Atmosphere of Mars

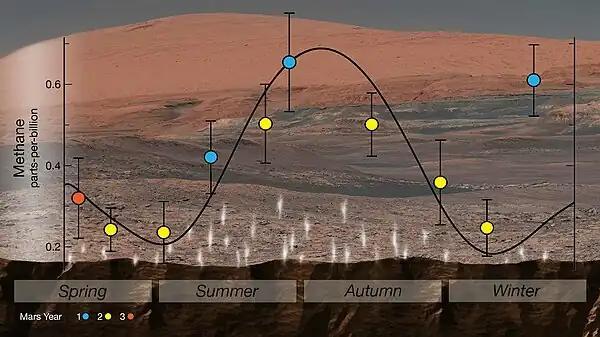

The principal candidates for the origin of Mars's methane include non-biological processes such as water-rock reactions, radiolysis of water, and pyrite formation, all of which produce H that could then generate methane and other hydrocarbons via Fischer–Tropsch synthesis with CO and CO. It has also been shown that methane could be produced by a process involving water, carbon dioxide, and the mineral olivine, which is known to be common on Mars. Living microorganisms, such as methanogens, are another possible source, but no evidence for the presence of such organisms has been found on Mars. There are some suspicions about the detection of methane, which suggests that it may instead be caused by the undocumented terrestrial contamination from the rovers or a misinterpretation of measurement raw data.